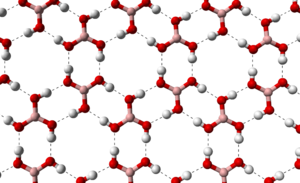
La sassolite est un corps minéral flexible, assez rare, un borate de formule développée B(OH)₃ ou B₂O₃· 3H₂O possédant une structure fondée sur un empilement de plans de molécules d'acide borique à liaisons covalentes internes, en réalité non hydratée, associées entre elles par des liaisons hydrogène, les plans étant maintenus par des liaisons de type van der Waals. Cette organisation minérale, de maille triclinique, formant une matière grasse au toucher et à goût amer, se dégrade dans l'eau tiède en acide borique soit H₃BO₃ aq